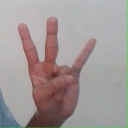
अक्षर: क्ष